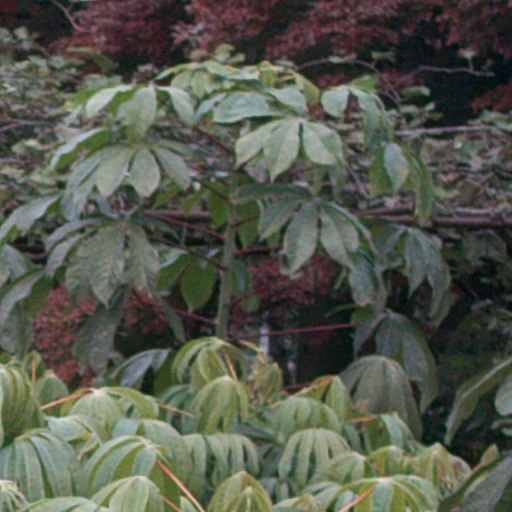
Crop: cassava